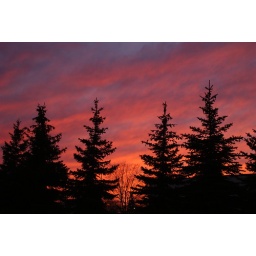
In the evening the red sky wa alight. I don't remember seeing this color in the sky in December before.